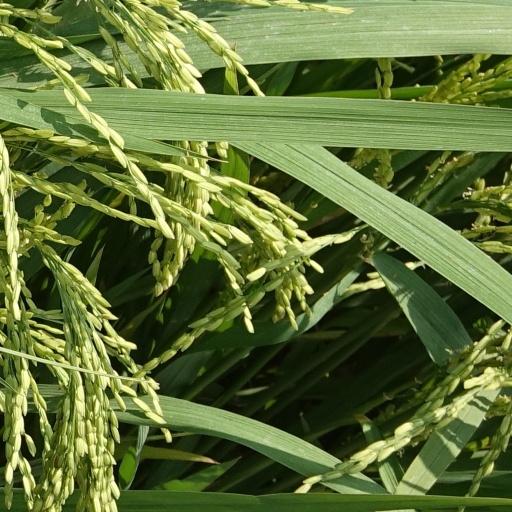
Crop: rice